Paul Bunyan Land

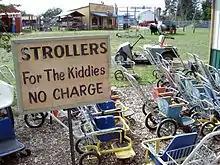
Strollers at Paul Bunyan Land

The park, originally known as Paul Bunyan Center, was founded in 1950 by Sherm Levis. It was built around the statue of Paul that Levis and Roy Kuemicheal had purchased the previous year from the Chicago and North Western Transportation Company, which constructed them for an exhibit at the Chicago Railroad Fair. The city of Brainerd dedicated the statue, erected at the intersection of the 210 and 371 highways, with a parade and fireworks on July 30, 1950.